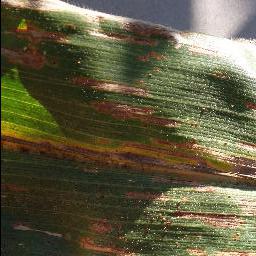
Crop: corn
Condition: (maize)_cercospora_spot_gray_spot